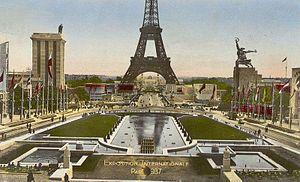
Exposition Internationale des Arts et Techniques dans la Vie Moderne (Paris-1937)
L’histoire de l'Europe, et surtout de l’Europe méridionale, est une des parties les mieux documentées, étudiées et connues de l’histoire mondiale, pour quatre raisons :
L'Ouvrier et la Kolkhozienne est un groupe sculpté créé par l'artiste russe Vera Ignatievna Moukhina en 1937. Il est devenu le symbole du « réalisme socialiste » soviétique. De style Art déco, le monument est composé de deux figures : une femme et un homme, brandissant respectivement la faucille et le marteau, symboles communistes des deux branches du prolétariat. Haute de 24,5 mètres et pesant 80 tonnes, cette sculpture monumentale a été construite spécialement pour l'Exposition universelle de 1937 à Paris, où elle surmontait le pavillon de l'Union soviétique. L'œuvre se trouve actuellement au nord de Moscou, non loin de la station de métro VDNKh et de l'hôtel Cosmos, à l'entrée du Centre panrusse des expositions, sur l'avenue Prospekt Mira.
L'Exposition universelle de 1937, officiellement Exposition internationale des « Arts et des Techniques appliqués à la Vie moderne », qui se tient à Paris du 25 mai au 25 novembre 1937, est la première Exposition organisée en France selon les règles de la Convention de Paris de 1928 sur les expositions internationales. C'est également le dernier événement de ce genre à avoir eu lieu à Paris.
L'entre-deux-guerres est la période comprise entre la fin de la Première Guerre mondiale, en novembre 1918 et le début de la Seconde Guerre mondiale en septembre 1939.